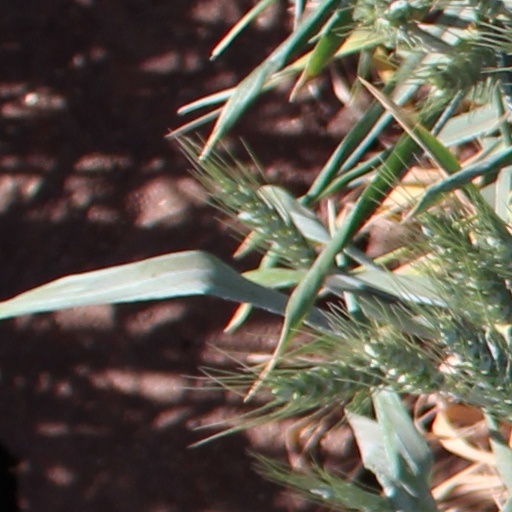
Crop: wheat